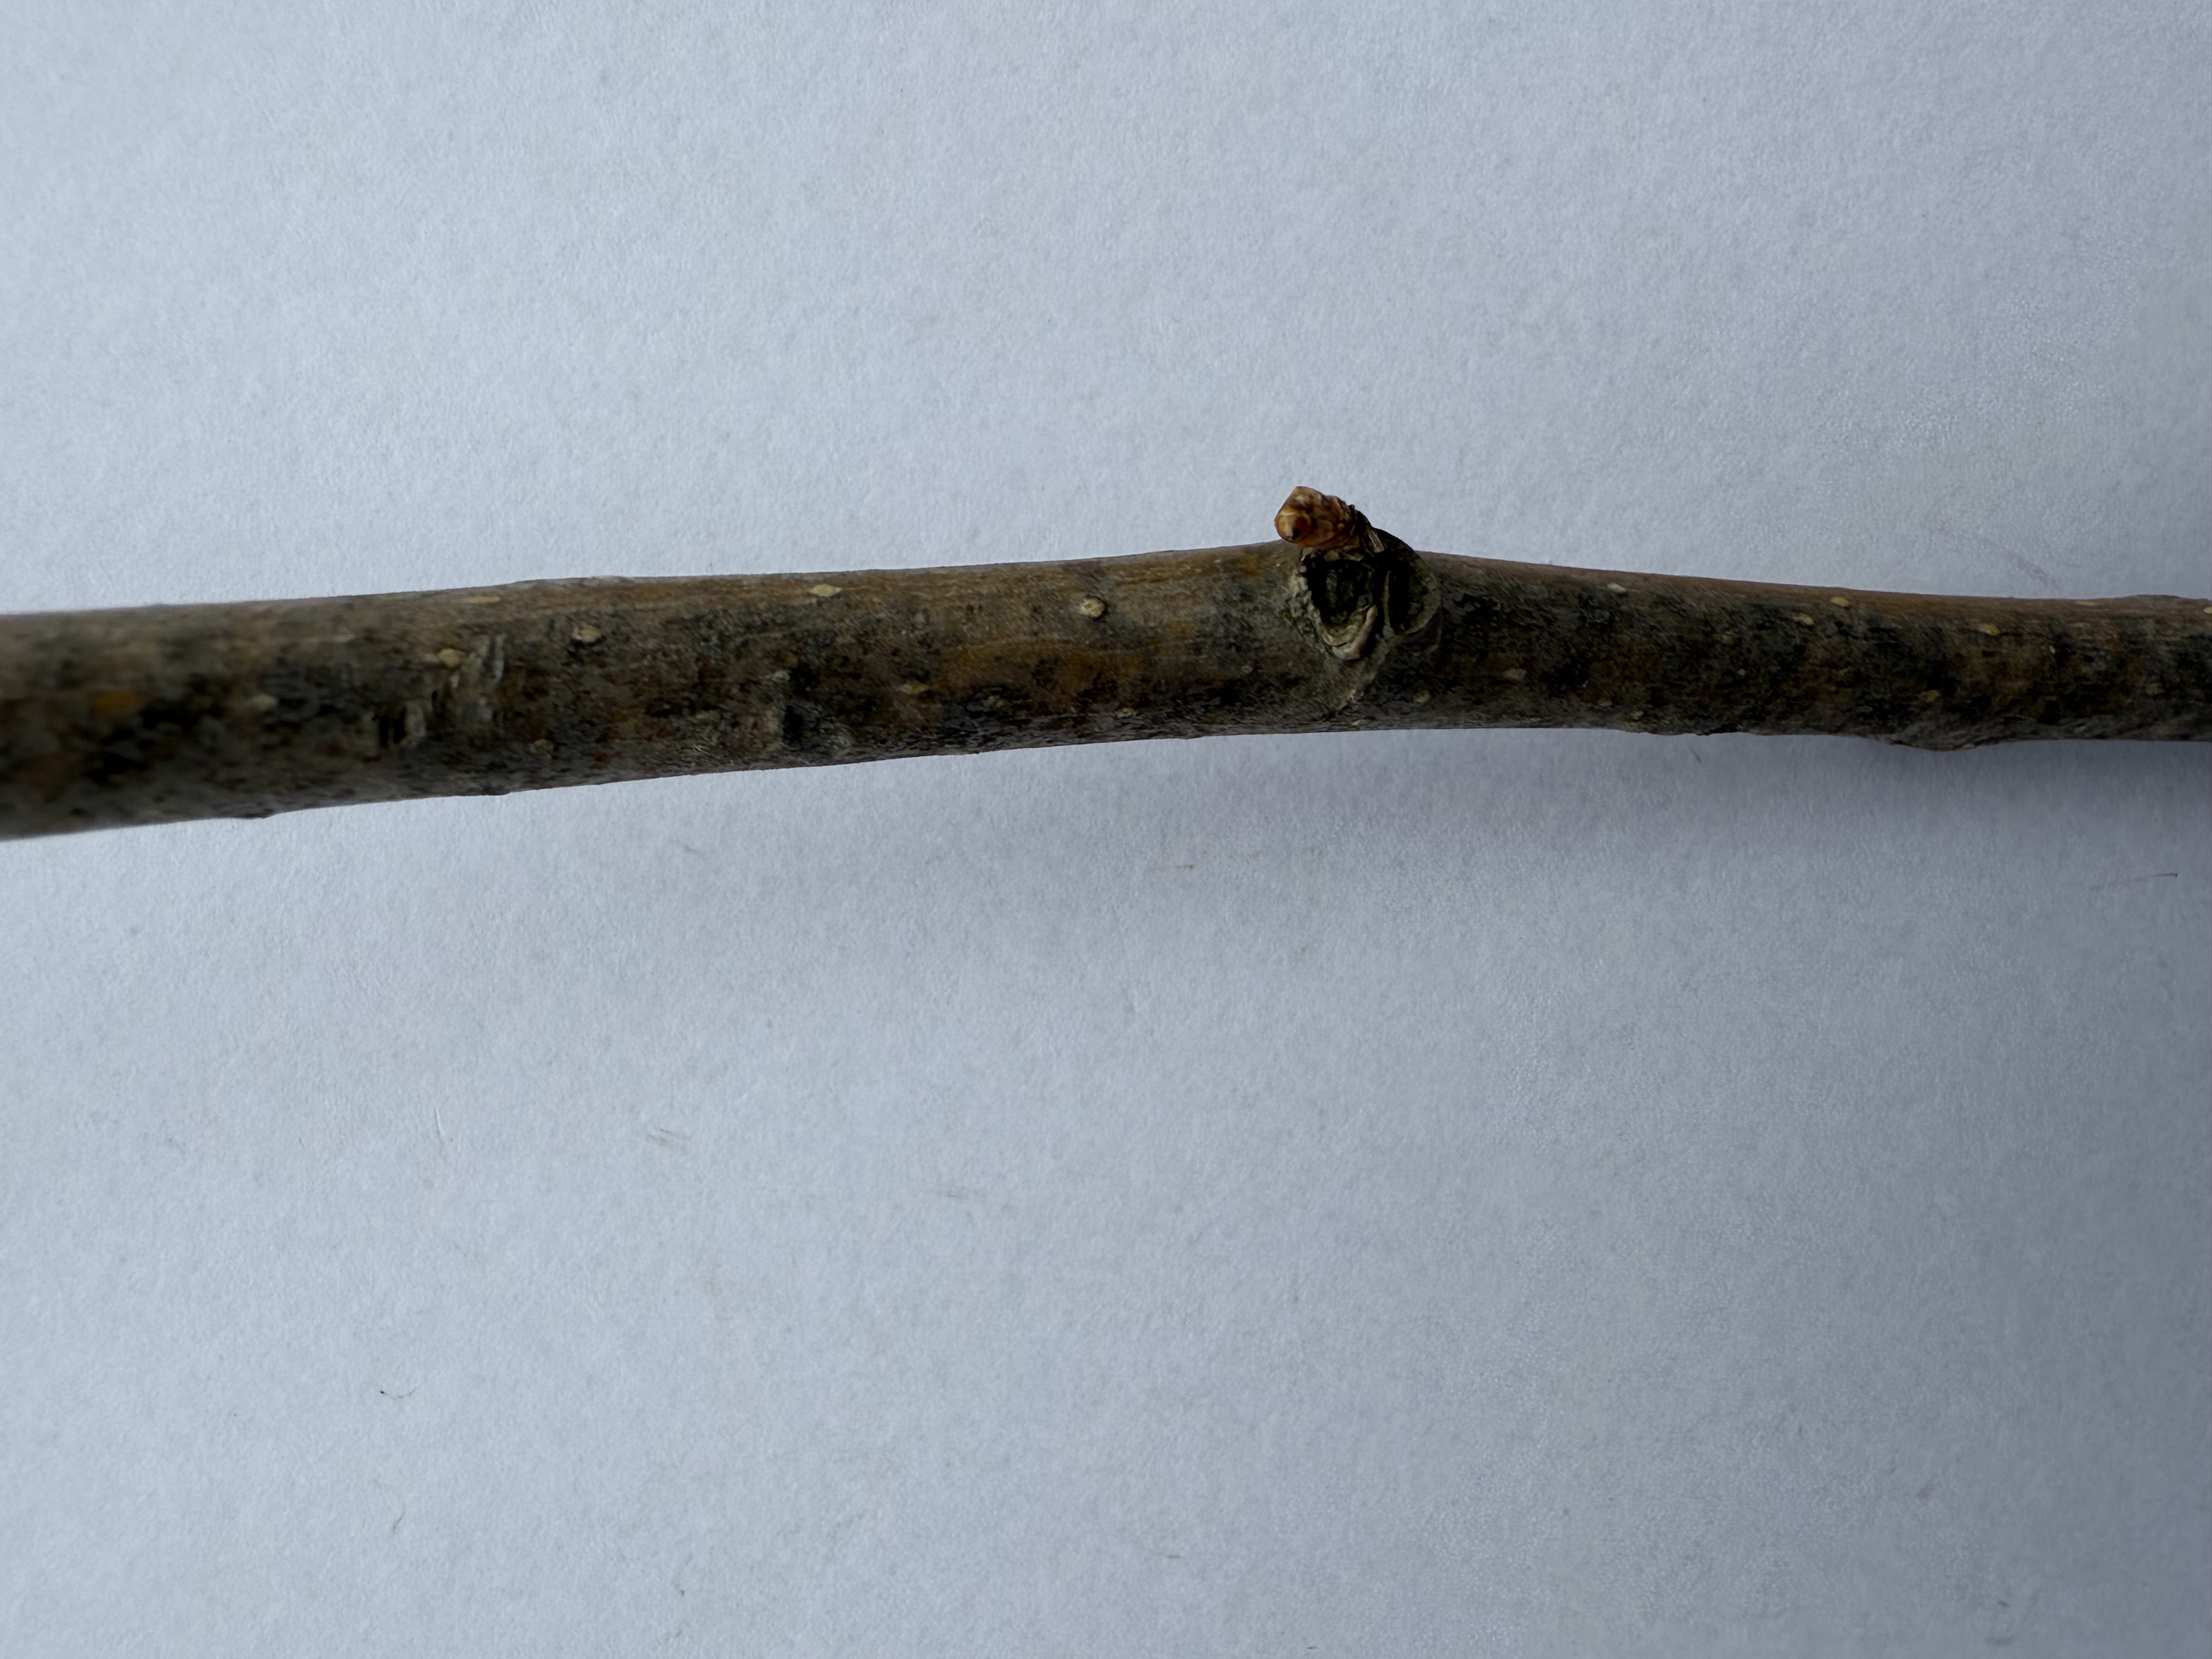
Variety: Austria Everbearing Mulberry